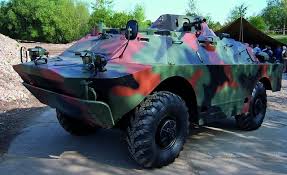
Label: BTR